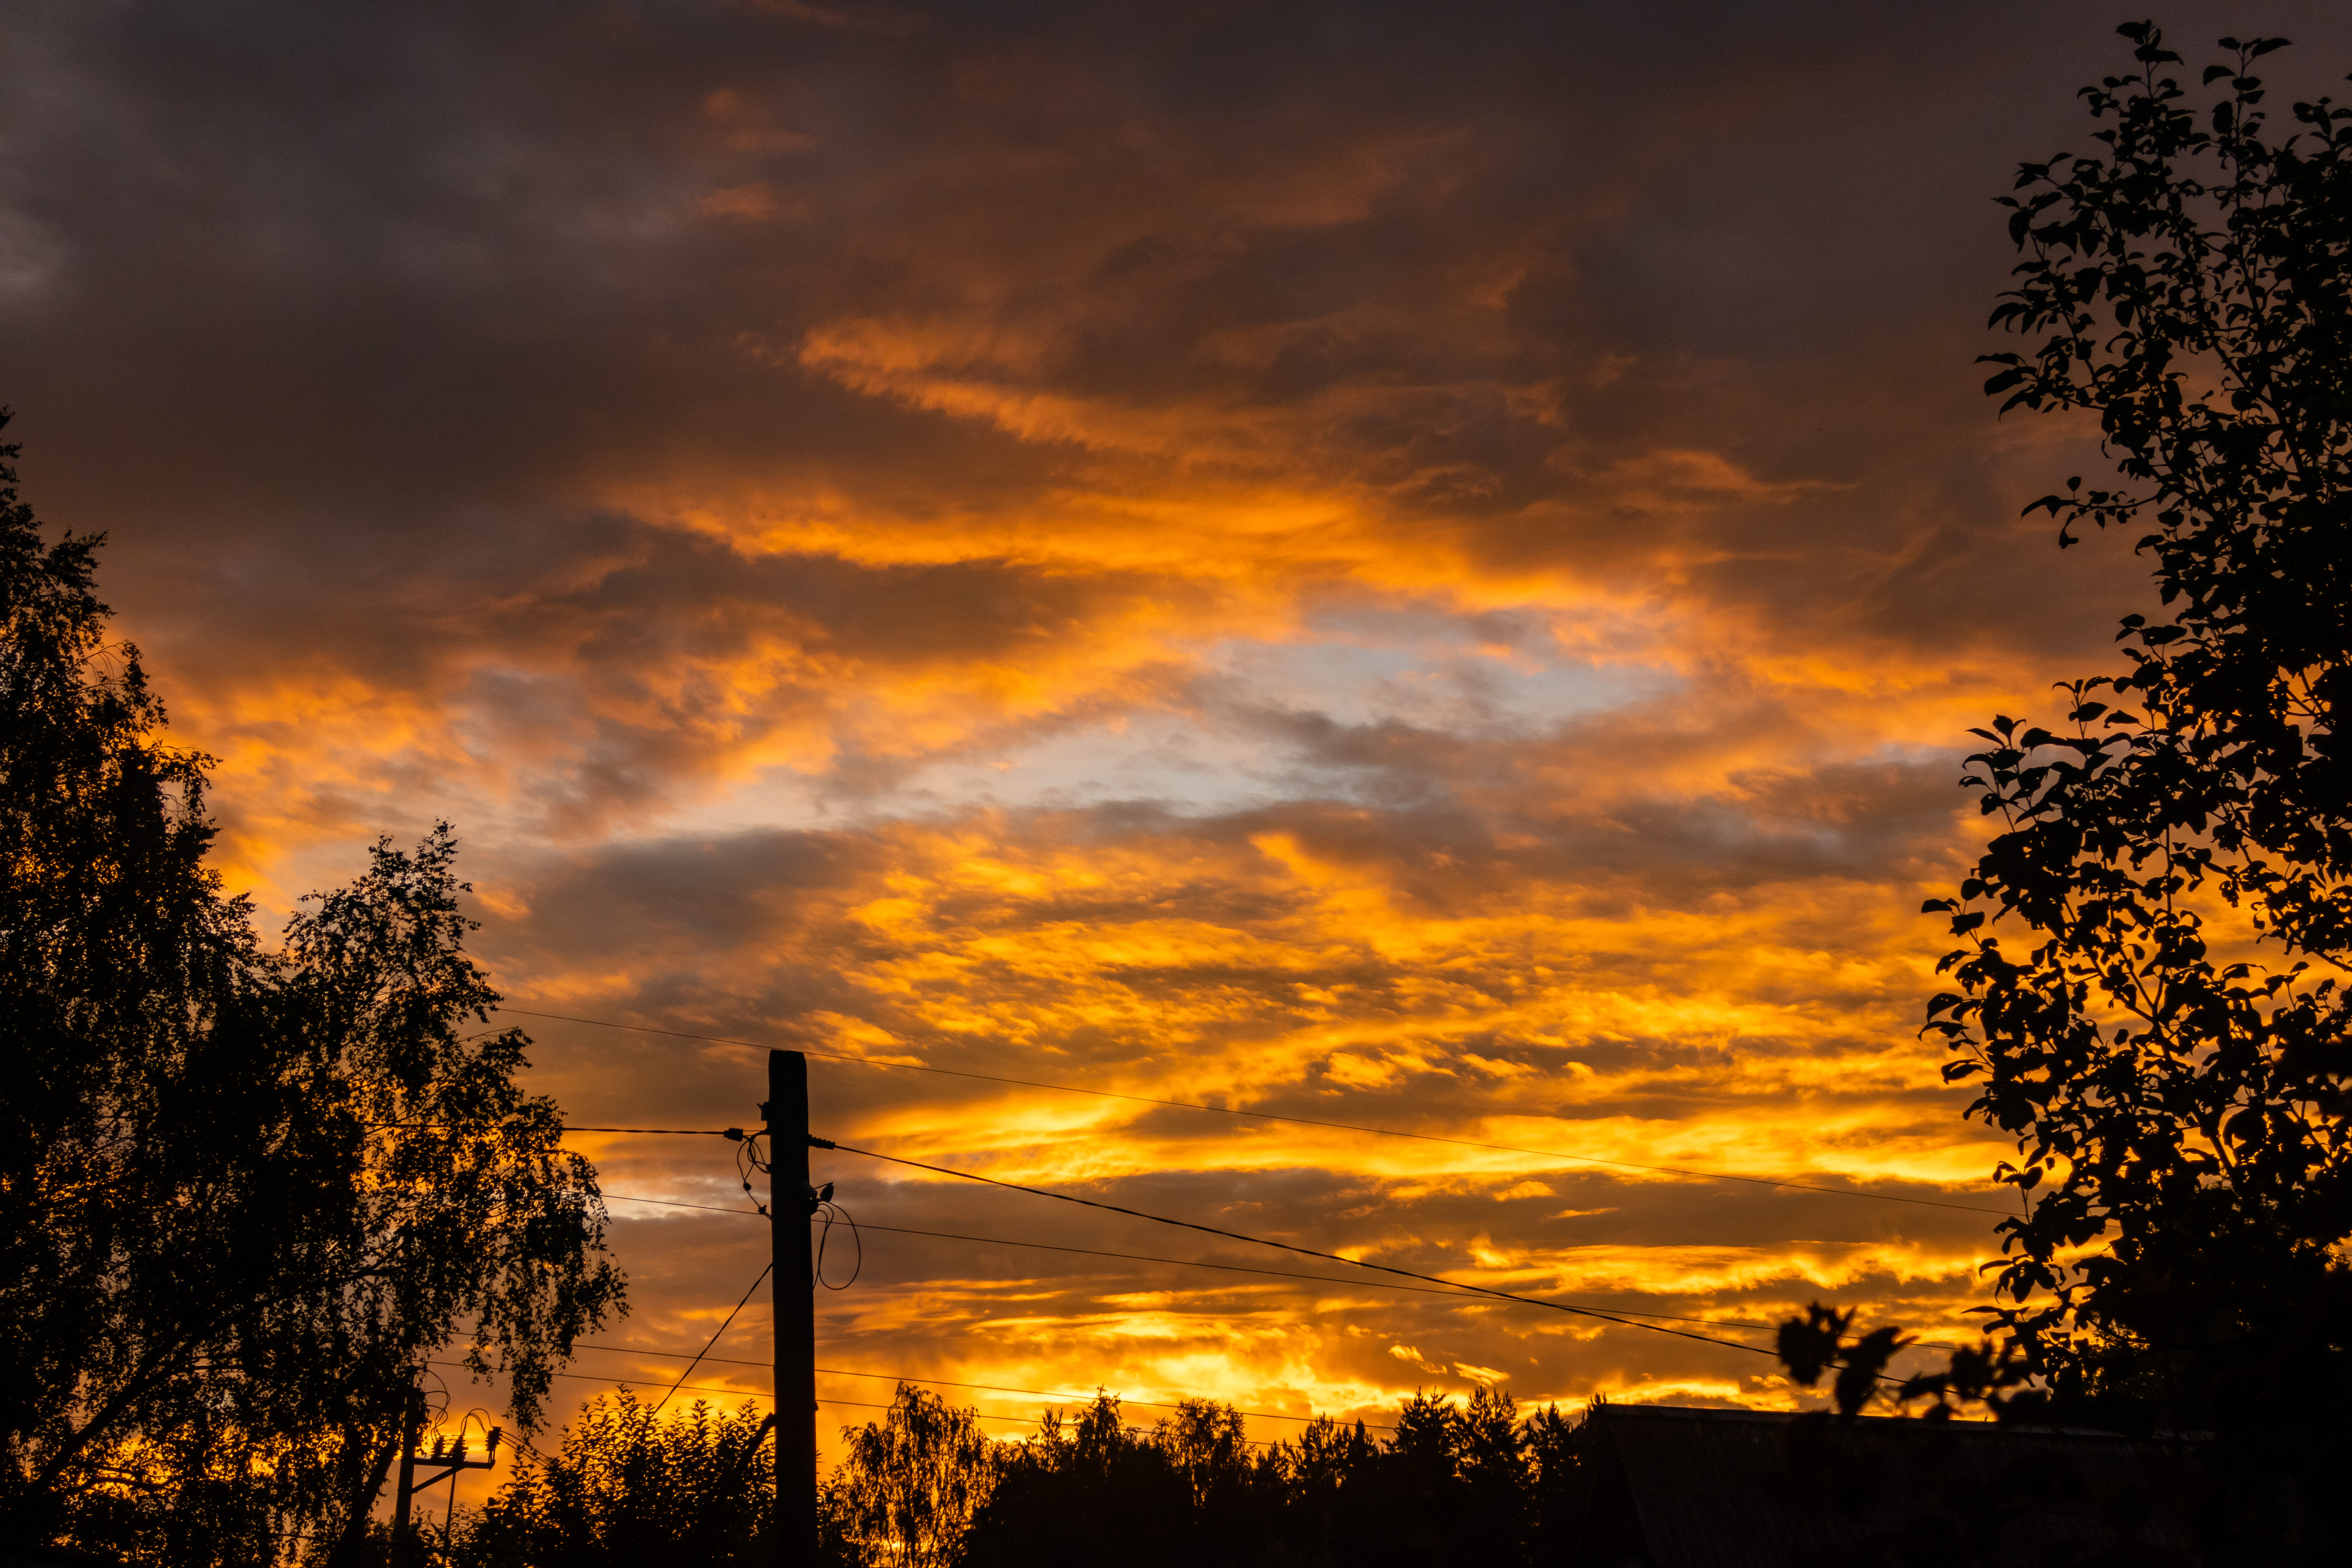
sunset, sky, clouds, landscape, evening, twilight, beauty, city, mood, nature, sun, orange, atmosphere, color, scenic, horizon, cloud, ecoregion, afterglow, natural landscape, amber, plant, tree, sunlight, red sky at morning, cumulus, atmospheric phenomenon, heat, Tints and shades, rural area, overhead power line, sunrise, dawn, dusk, electricity, wood, meteorological phenomenon, backlighting, darkness, twig, astronomical object, temperature, night, silhouette, forest, hill, celestial event, winter, grass, wildlife, art, road